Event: Nepal Earthquake
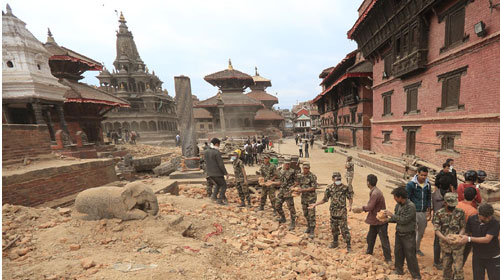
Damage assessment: damage